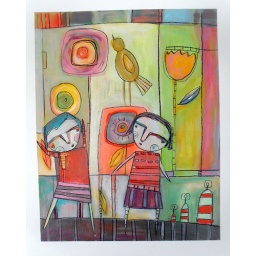
Strolling through a colorful canvasDone on stonehenge paper - acrylic and charcoal with white border around the image 11x14